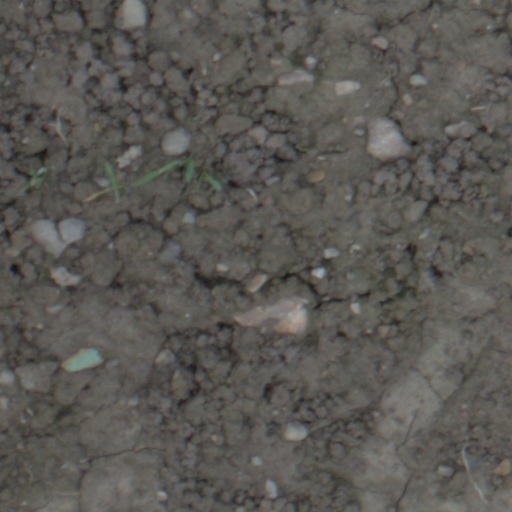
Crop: wheat